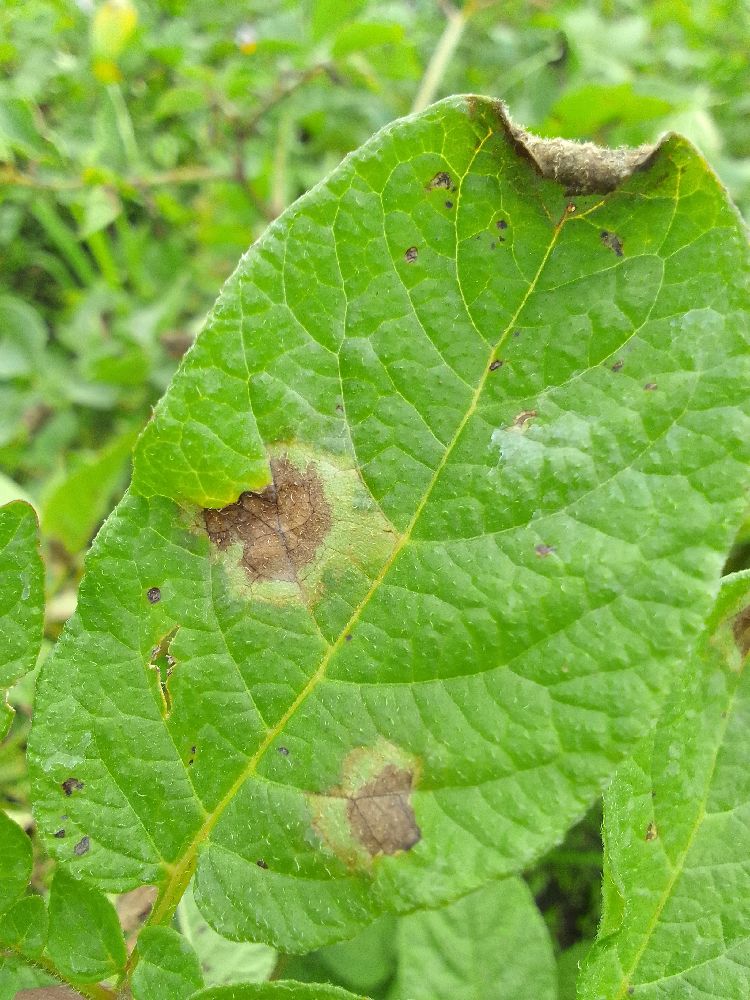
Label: Late blight